Pettson and Findus

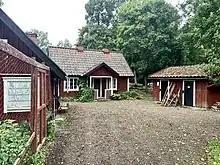
Pettson and Findus' farm at Julita manor

A TV series, also titled "Pettson and Findus", aired on KiKA in 2000. The series was written by Sven Nordqvist, music by Naima and was produced by TV-Loonland AG and ZDF.